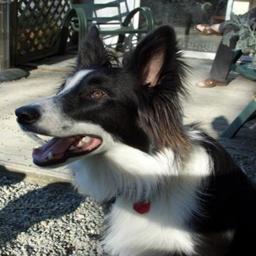
Animal: dogs